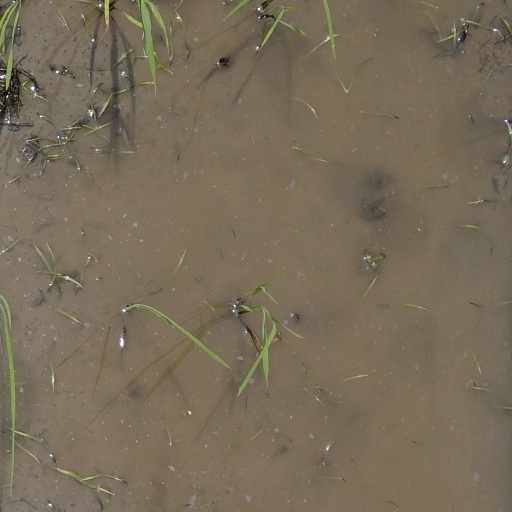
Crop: rice